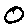
Label: 0